Toowoomba Post Office

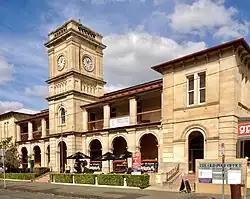
Toowoomba Post Office, 2014

Toowoomba Post Office is a heritage-listed former post office at 136 Margaret Street, Toowoomba City, Toowoomba, Toowoomba Region, Queensland, Australia. It was designed by Francis Drummond Greville Stanley and built from 1878 to 1908 by John Gargett. It was added to the Queensland Heritage Register on 24 January 2003.